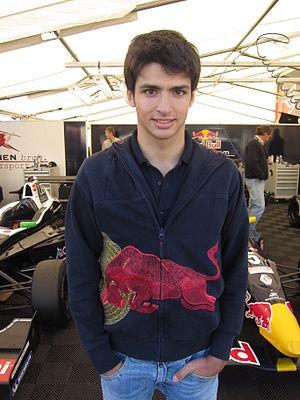
La saison 2011 de l'Eurocup Formula Renault 2.0 se déroule au sein des World Series by Renault du 5 mai au 27 octobre 2011. La saison comprend sept meetings, où chaque course durent 30 minutes. Toutes les courses faisaient partie de la World Series by Renault.